Donna Reed

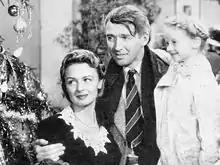
Reed with James Stewart in the classic "It's a Wonderful Life" (1946)

Reed collaborated with her Denison High school chemistry teacher Edward R. Tompkins (who worked on the Manhattan Project) on the 1947 MGM film "The Beginning or the End", which dealt with the history and concerns of the atom bomb. Reed helped provide the story but did not appear in the final film. Reed was top billed in a romantic comedy "Faithful in My Fashion" (1946) with Tom Drake, which lost money.